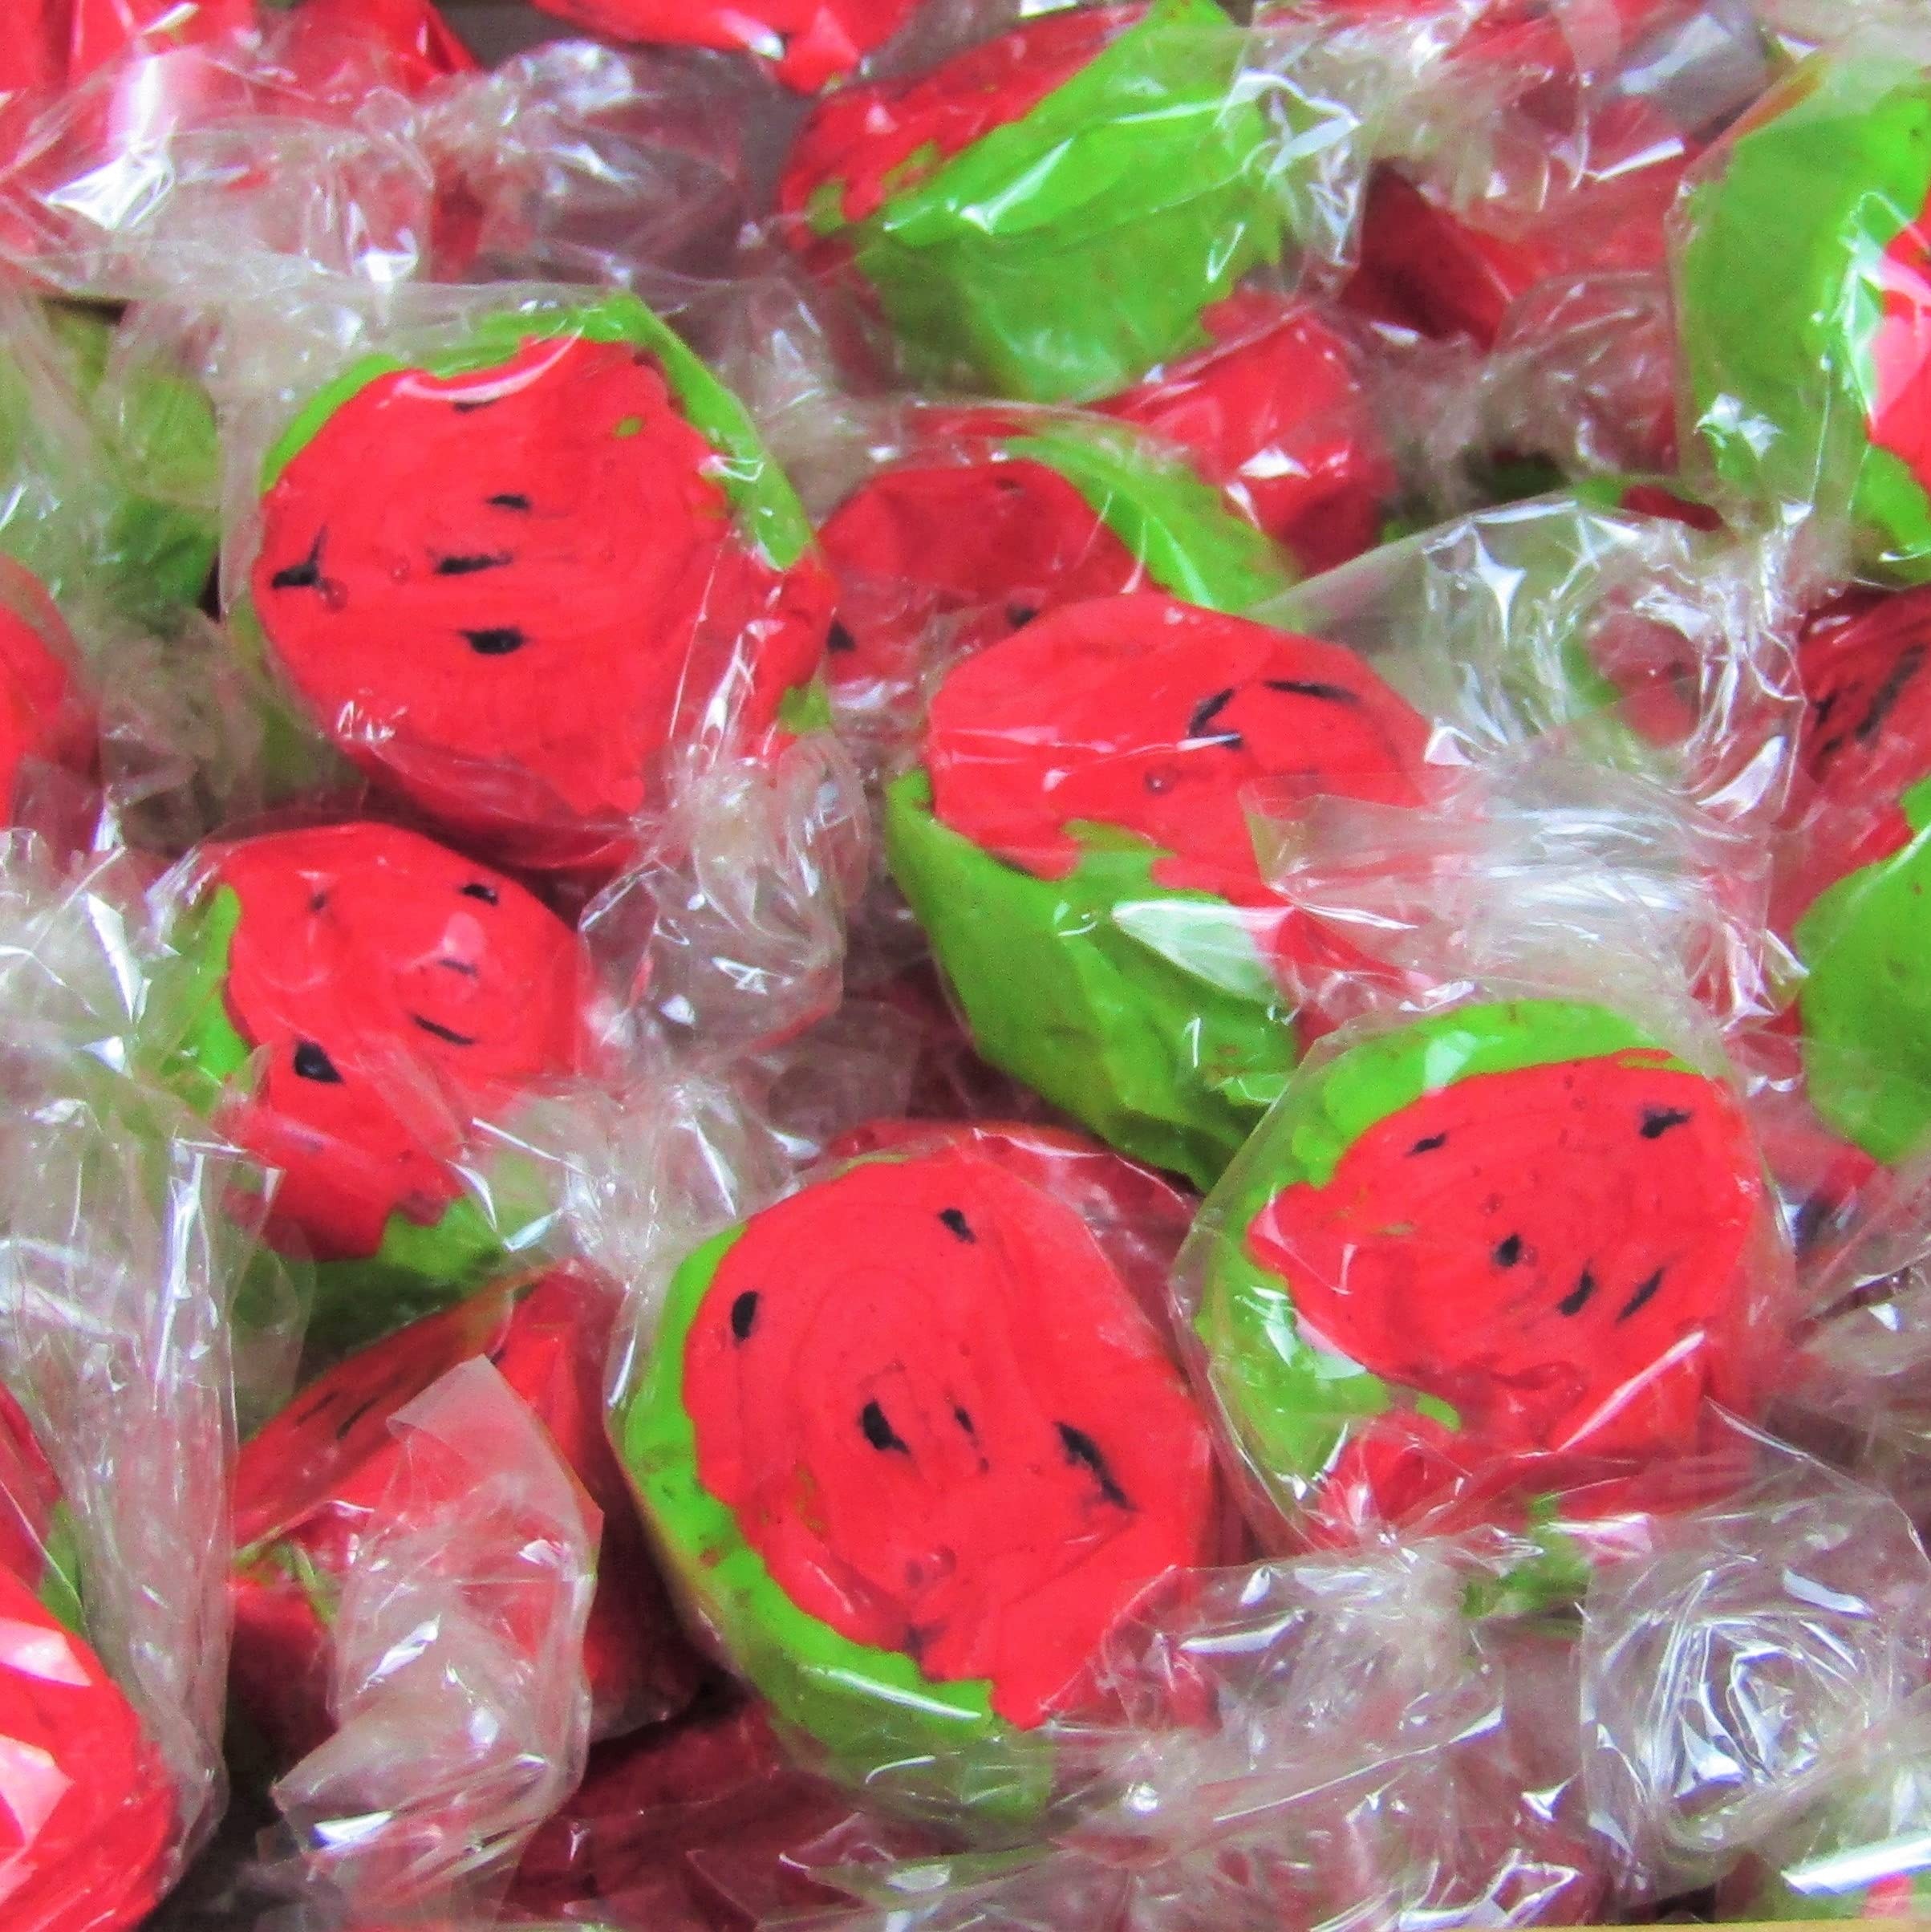
Item Name: Gourmet Red Strawberry Flavored Taffy Chews by Its Delish, 2 lbs Bulk Bag – Chewy Fluffy Individually Wrapped Sweet & Juicy Soft Candy Taffies - Certified Kosher
Bullet Point 1: 🍓 PERFECT TREAT STRAWBERRY TAFFY – Its Delish 2 lbs Bulk Bag soft strawberry toffee (taffy) is for all, LOVES candy so when Strawberry Taffy also comes for Treat or Christmas gifts. Our naturally extracted fruits chew sure won't disappoint! Go ahead, gift them some amazing candy this Holiday season; your taste buds will "go Strawberry" when you treat them to our Soft Strawberry Taffy Chews. Try all our flavors; we are sure they will love it and you.
Bullet Point 2: 🍓 SOFY & FLUFFY TOFFEES – Our Soft Strawberry Taffy is also known as the "After You Eat Treat," so our kids can enjoy one after every meal, up to three per day, for clean teeth and a healthier smile. Enjoy the soft, gooey, and chewy texture and delicious flavors with no guilt, Gluten-free, dairy-free, natural, and mom-approved. Our goal is to provide the most flavorful, true-to-life varieties of soft, whipped-style taffy. With over maximum flavors, you are sure to find the taffy you love.
Bullet Point 3: 🍓 YOUR FAVORITE STRAWBERRY TAFFY – Its Delish Strawberry Taffy 2 lbs Bulk Bag is favorite among the dentists, teachers, and parents. Ideal for schools, dental and health care offices, and families who love to smile. These healthy treats are perfect for everyone, and great rewards or prizes for young children. Healthy Strawberry Taffy with a mission to make you smile, whether that's reliving childhood or offering better things for our kids.
Bullet Point 4: 🍓 HEAVENLY RED THEMED CANDY – It's Delish Taffy is not sugar-free but will contain smile friendly natural ingredients that are good for your teeth too. The variety pack contains Strawberry flavor individually wrapped taffies. You can try our delicious taffy treats & you can use them as a treat. Try our other colors and flavors, blueberry, green apple, yellow banana, peppermint and tutti frutti! - Approx. 18 Taffies/Per 4 Ounces.
Bullet Point 5: 🍓 YOU ARE SO VALUABLE – It's easy to spread the love & share the square with your friends or throw some in your pocket or bag to enjoy either. We cherish your involvement in our brand more than everything else. It is Certified that Its Delish, Dairy-Free, Packaged in the USA non-GMO. No additives or preservatives. If you need our help or need to ask something, reach out to us. Our help group will be glad to support you and guarantee that you are 100%.
Product Description: <p></p><b>Soft Red Strawberry Taffy Chews, 2 lbs Bulk Bag</b> <p></p>Our soft strawberry flavoured taffy chews are sweet, chewy, and full of flavor. They are made in-house by our Strawberry Taffy experts and are individually wrapped. Try our Strawberry flavor. They'll be appreciated by kids and adults alike stock up for your pantry and upcoming events. A chewier texture meets our bold flavors for a different spin on our long-lasting chews. Each bite turns into a mouthwatering delight with a mildly tangy flavor and ultra-stretchy texture made to savor. With Strawberry Taffy, you are in for an enjoyable treat! Each Strawberry flavored taffy has individually wrapped delicious gourmet taffy. We make sure we always have the best of flavors. Our goal is to provide the most flavorful, true-to-life varieties of soft, whipped style taffy you can find. We are always testing new flavors and adding them to our list every year. Soft Strawberry Taffy flavor is the original, just chewier! Stock up for snacking or a pink themed party! <p></p><b>About It's Delish!</b> <p></p>It's Delish was established in 1992 and is located in North Hollywood, California. It's Delish is a food manufacturer and distributor who produces over 500 gourmet food products including licorice, sour belts, taffies, caramels, Jordan almonds, chocolates, nuts, fruits, trail mixes, spices, and the spice blends. It's Delish also produces organics and all natural products. We give you the opportunity to order from the factory direct!<p></p>It’s Delish! prides itself on the four pillars that are at the foundation of everything we do.<p></p>Innovation Quality Value Service
Value: 1.0
Unit: Count

Price: 28.99